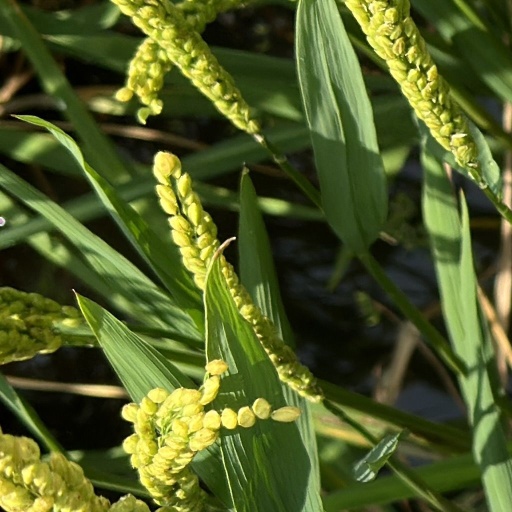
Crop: rice